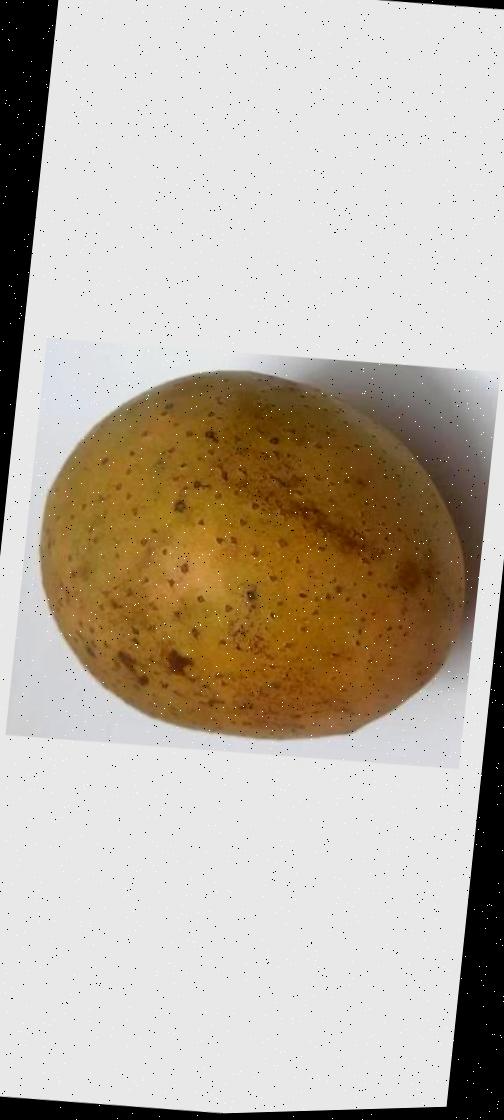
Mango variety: Gourmoti